Duke Wilhelm in Bavaria

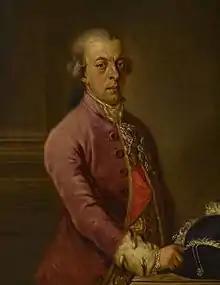

Duke Wilhelm in Bavaria (full German name: "Wilhelm, Herzog in Bayern"; 10 November 1752 – 8 January 1837) was a German prince of the House of Wittelsbach.